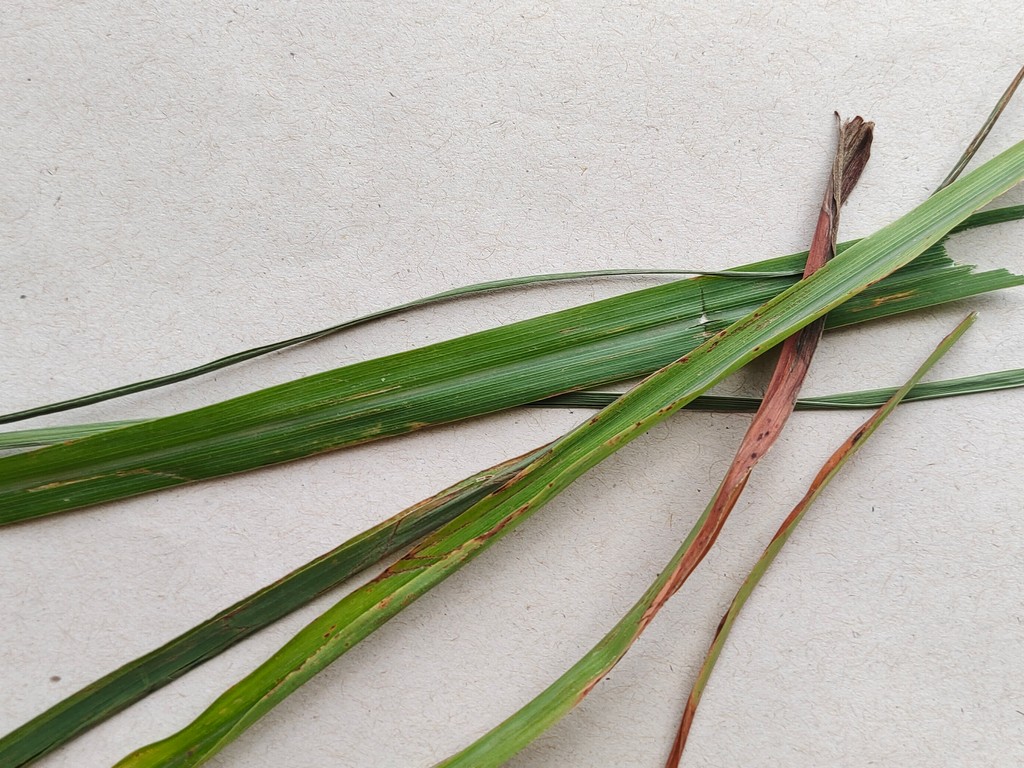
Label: Unhealthy